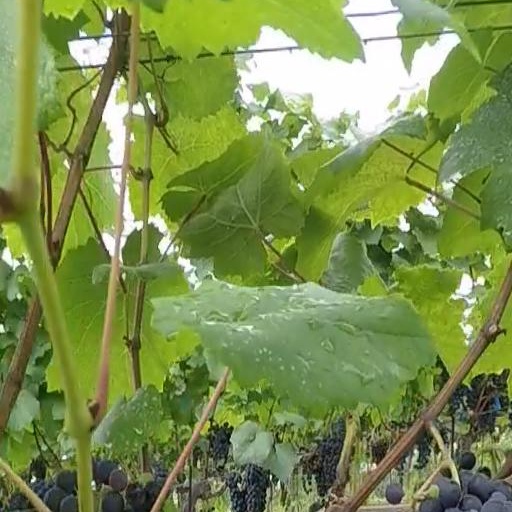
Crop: grape